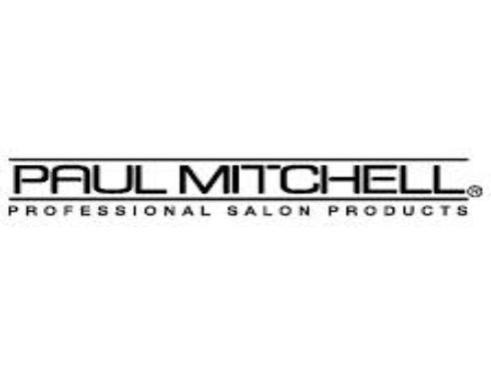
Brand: mitchell
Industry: Necessities